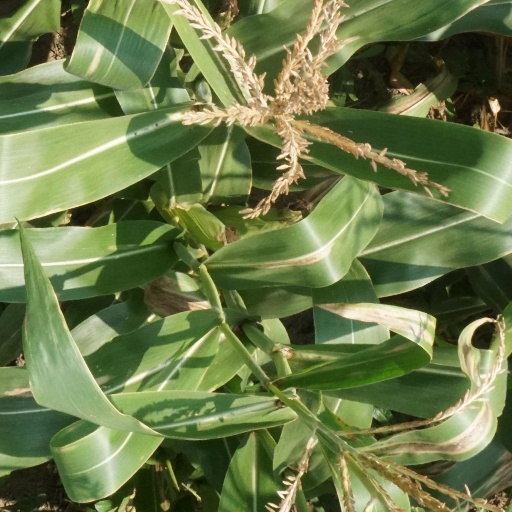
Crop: maize; corn